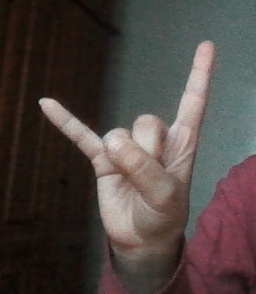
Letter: la